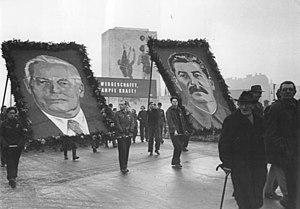
Le mot stalinisme désigne l’idéologie et la pratique politique des partis communistes ayant adopté la ligne politique définie par les partisans de Joseph Staline, secrétaire général du Parti communiste de l'Union soviétique. Par extension, ces partis et leurs membres ont été qualifiés de staliniens, terme qu’aurait forgé Lazare Kaganovitch au cours d’un repas en présence de Staline.